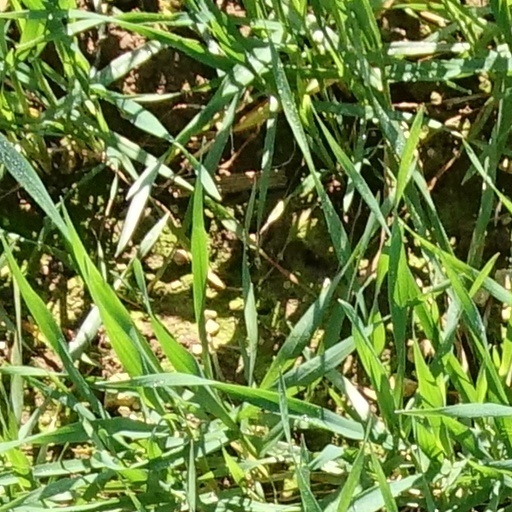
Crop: wheat